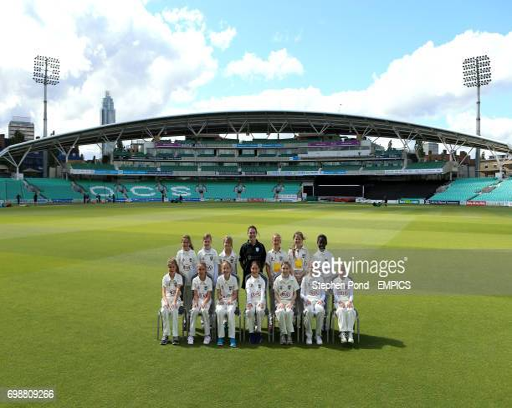
squad pose for a team photograph